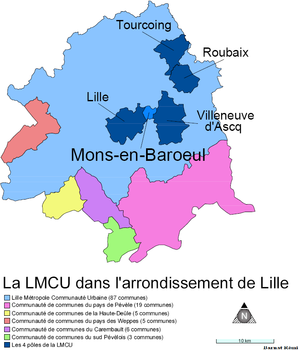
Situation geographique de Mons en Baroeul et des différentes comunautés de communes de lille